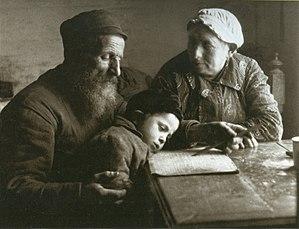
Biała Podlaska est une ville de la voïvodie de Lublin, dans l'est de la Pologne.